Abraham Moss Community School

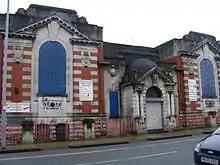
The former library on Cheetham Hill Road

Need had been identified in the area for a youth club, a residential unit for short stay accommodation for children and an elderly and handicapped persons' club with facilities for centralised catering. Providing these in one building was seen as attractive and cost effective.